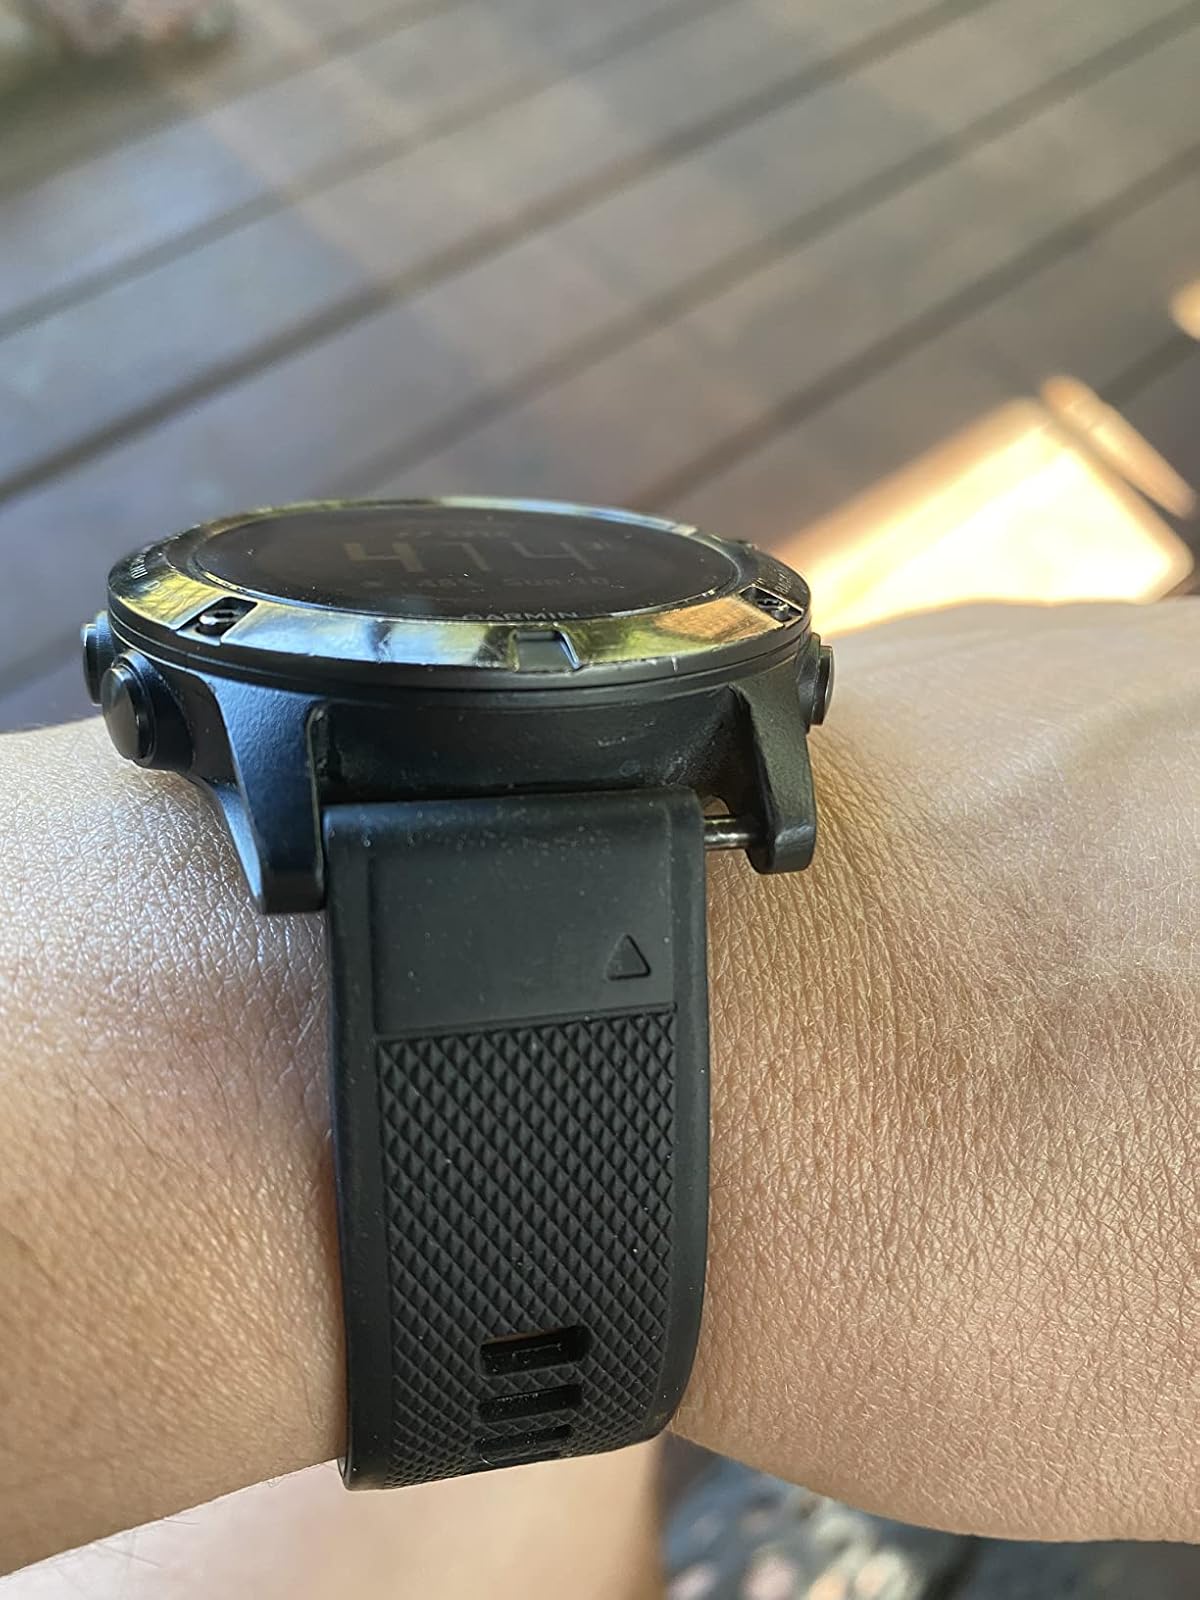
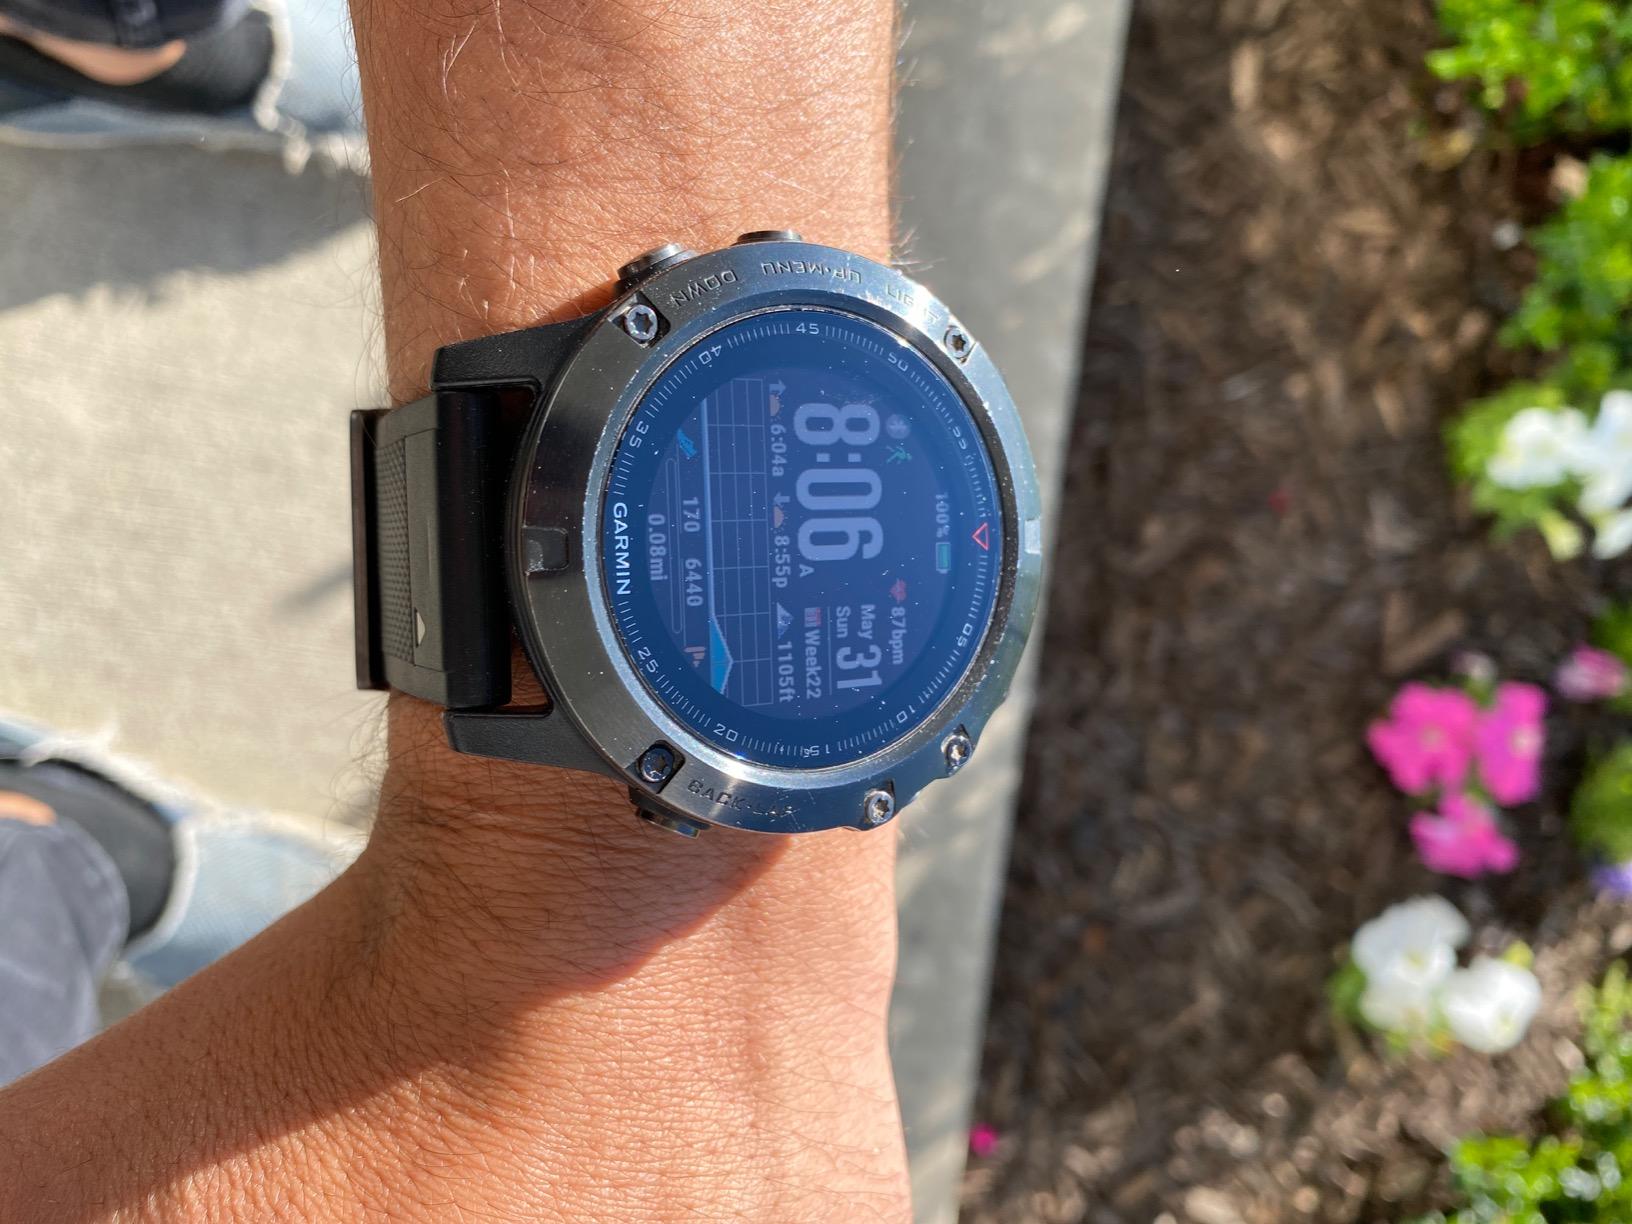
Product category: smartwatch
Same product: no